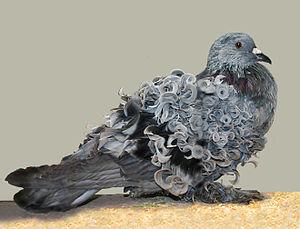
Le pigeon frisé est une race de pigeon d'ornement issue du pigeon biset, et fruit de plusieurs années d'élevage sélectif. Elle se caractérise par la frisure des plumes sur le bouclier. Cette race existe à tête lisse ou à tête ornée d'une coquille.